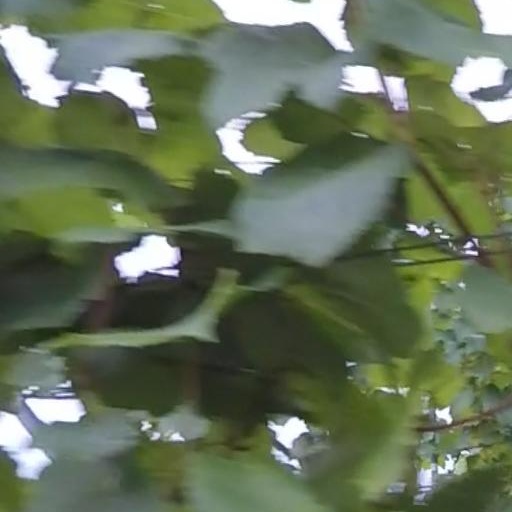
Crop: grape